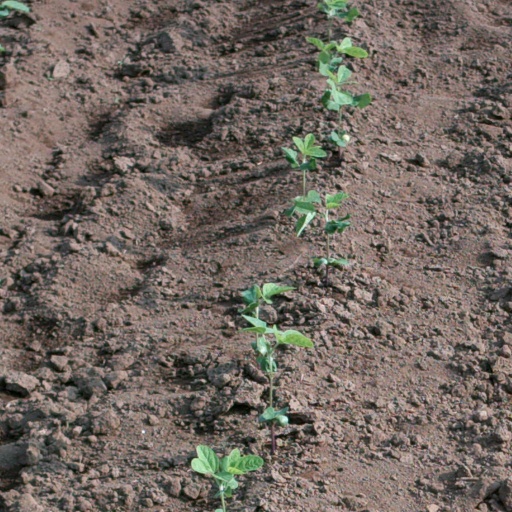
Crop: soybean